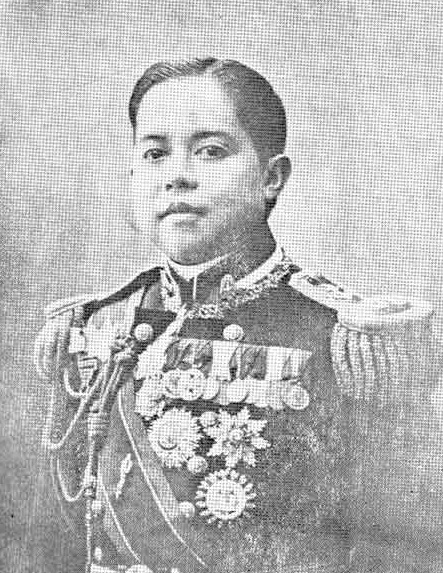
สมเด็จพระอนุชาธิราช เจ้าฟ้าอัษฎางค์เดชาวุธ กรมหลวงนครราชสีมา

infobox royalty
| name = สมเด็จพระเจ้าบรมวงศ์เธอเจ้าฟ้าอัษฎางค์เดชาวุธ
| image = Prince Asdang Dejavudh of Siam.jpg
| title = สมเด็จพระเจ้าบรมวงศ์เธอชั้น 5 เจ้าฟ้าชั้นพิเศษกรมหลวงนครราชสีมา
| succession = ผู้สำเร็จราชการกระทรวงทหารเรือ
| death_style = ทิวงคต
| father1 = พระบาทสมเด็จพระจุลจอมเกล้าเจ้าอยู่หัว
| mother1 = สมเด็จพระศรีพัชรินทราบรมราชินีนาถ พระบรมราชชนนีพันปีหลวง
| spouse-type = หม่อม
| spouse = แผ้ว สนิทวงศ์เสนี|หม่อมแผ้ว นครราชสีมา
| dynasty = จักรี
|burial_style=พระราชทานเพลิง|burial_place=พระเมรุ ท้องสนามหลวง|burial_date=1 กรกฎาคม พ.ศ. 2468
นายพลเรือเอก สมเด็จพระเจ้าบรมวงศ์เธอ เจ้าฟ้าอัษฎางค์เดชาวุธ กรมหลวงนครราชสีมา "ประกาศ คำนำพระนามพระบรมวงศานุวงศ์" (PDF). "ราชกิจจานุเบกษา". 42 (0ก): 232. 13 ธันวาคม พ.ศ. 2468. เป็นพระราชโอรสพระองค์ที่ 72 ในพระบาทสมเด็จพระจุลจอมเกล้าเจ้าอยู่หัวและสมเด็จพระศรีพัชรินทราบรมราชินีนาถ พระบรมราชชนนีพันปีหลวง
== พระประวัติ ==
สมเด็จพระเจ้าบรมวงศ์เธอ เจ้าฟ้าอัษฎางค์เดชาวุธ กรมหลวงนครราชสีมา เป็นพระราชโอรสในพระบาทสมเด็จพระจุลจอมเกล้าเจ้าอยู่หัวและสมเด็จพระศรีพัชรินทราบรมราชินีนาถ พระบรมราชชนนีพันปีหลวง ประสูติเมื่อวันอาทิตย์ ขึ้น 13 ค่ำ เดือน 6 ปีฉลู เอกศก จ.ศ. 1251 ตรงกับวันที่ 12 พฤษภาคม พ.ศ. 2432 มีพระนามลำลองว่า "เอียดเล็ก" ชาววังออกพระนามว่า "ทูลกระหม่อมเอียดเล็ก"จุลลดา ภักดีภูมินทร์, พระโอรสและพระธิดาในรัชการที่ ๕ , สกุลไทย, ฉบับที่ 2388, ปีที่ 46, ประจำวันอังคารที่ 25 กรกฎาคม 2543 ถึงวันที่ 8 มกราคม พ.ศ. 2441 จึงมีพระบรมราชโองการให้สถาปนาขึ้นเป็นเจ้าฟ้าต่างกรม มีพระนามว่า "สมเด็จพระเจ้าลูกยาเธอ เจ้าฟ้าอัษฎางคเดชาวุธ วิสิฐวิสุทธลักษณโสภณ อุบัตรดลกาลนิยม ประถมปริวัตรรัตนโกสินทร์ศก สะตะสาธกอัษโฎดดร สถาพรมงคลสมัย นราธิปไตยบรมนารถ จุฬาลงกรณ์ราชวโรรส อดุลยยศอุกฤษฐศักดิ อุภโตปักษวิสุทธิกษัตริย์ ขัตติยราชกุมาร กรมขุนนครราชสีห์มา" ทรงศักดินา 40,000ราชกิจจานุเบกษา, พระบรมราชโองการ ประกาศ ในการพระราชทานพระสุพรรณบัตร , เล่ม ๑๕, ตอน ๔๒, ๑๕ มกราคม พ.ศ. ๑๘๙๙, หน้า ๔๔๑พระองค์ทรงมีพระเชษฐภคินี,พระเชษฐาและพระอนุชาร่วมพระชนนี 7 พระองค์ คือ
# สมเด็จพระเจ้าบรมวงศ์เธอ เจ้าฟ้าพาหุรัตมณีมัย กรมพระเทพนารีรัตน์
# พระบาทสมเด็จพระมงกุฏเกล้าเจ้าอยู่หัว
# สมเด็จพระเจ้าบรมวงศ์เธอ เจ้าฟ้าตรีเพ็ชรุตม์ธำรง
# จอมพล สมเด็จพระเจ้าบรมวงศ์เธอ เจ้าฟ้าจักรพงษ์ภูวนาถ กรมหลวงพิษณุโลกประชานาถ
# สมเด็จพระเจ้าบรมวงศ์เธอ เจ้าฟ้าศิริราชกกุธภัณฑ์
# นายพลเรือเอก สมเด็จพระเชษฐาธิราช เจ้าฟ้าอัษฎางค์เดชาวุธ กรมหลวงนครราชสีมา
# สมเด็จพระเจ้าบรมวงศ์เธอ เจ้าฟ้าจุฑาธุชธราดิลก กรมขุนเพ็ชบูรณ์อินทราไชย
# พระบาทสมเด็จพระปกเกล้าเจ้าอยู่หัว
พระองค์ทรงเข้ารับการศึกษาขั้นต้นที่โรงเรียนสวนกุหลาบวิทยาลัย|โรงเรียนพระตำหนักสวนกุหลาบ ต่อมาในวันที่ 5 กรกฎาคม พ.ศ. 2446 ได้ทรงผนวชเป็นสามเณร ณ พระอุโบสถ วัดพระศรีรัตนศาสดาราม โดยมีสมเด็จพระมหาสมณเจ้า กรมพระยาวชิรญาณวโรรส|พระเจ้าน้องยาเธอ กรมหมื่นวชิรญาณวโรรส เป็นพระอุปัชฌาย์ พระเจ้าวรวงศ์เธอ กรมหลวงชินวรสิริวัฒน์ สมเด็จพระสังฆราชเจ้า|หม่อมเจ้าพระสถาพรพิริยพรต ประทานสรณคมน์และสิกขาบท ผนวชแล้วเสด็จไปประทับ ณ วัดบวรนิเวศราชวรวิหารราชกิจจานุเบกษา, ข่าวสมเด็จพระเจ้าลูกยาเธอ เจ้าฟ้ากรมขุนนครราชสีมา ทรงผนวชเป็นสามเณร, เล่ม 	๒๐, ตอน 	๑๘, 	๑๒ กรกฎาคม พ.ศ. ๒๔๔๖, หน้า 	๒๒๖-๙
หลังจากลาผนวช พระบาทสมเด็จพระจุลจอมเกล้าเจ้าอยู่หัวโปรดเกล้าฯ ให้ทรงเดินทางไปศึกษาต่อที่ประเทศอังกฤษ พร้อมกับสมเด็จพระเจ้าบรมวงศ์เธอ เจ้าฟ้าจุฑาธุชธราดิลก กรมขุนเพ็ชรบูรณ์อินทราไชย|เจ้าฟ้าจุฑาธุชธราดิลกและสมเด็จพระมหิตลาธิเบศร อดุลยเดชวิกรม พระบรมราชชนก|เจ้าฟ้ามหิดลอดุยเดช เมื่อ พ.ศ. 2448 ทรงศึกษาวิชาทหารเป็นระยะเวลาสั้น ๆ แล้วจึงเสด็จกลับประเทศไทยมาศึกษาในโรงเรียนนายร้อยทหารบก พระองค์ทรงเข้ารับราชการในตำแหน่งผู้บัญชาการกองพล ยศพลตรี แล้วจึงไปดำรงตำแหน่งผู้สำเร็จราชการกระทรวงทหารเรือ ยศพลเรือเอก
วันที่ 11 พฤศจิกายน พ.ศ. 2459 พระบาทสมเด็จพระมงกุฎเกล้าเจ้าอยู่หัวมีพระบรมราชโองการให้เลื่อนเป็น "สมเด็จพระเจ้าน้องยาเธอ เจ้าฟ้าฟ้าอัษฎางค์เดชาวุธ วิสิฐวิสุทธลักษณโสภณ อุบัติดลกาลนิยม ประถมปริวัตรรัตนโกสินทรศก สตสาธกอัษโฎดดร สถาพรมงคลสมัย นราธิปตัยบรมนารถ จุฬาลงกรณราชวโรรส อดุลยยศอุกฤษฐศักดิ์ อุภโตปักษวิสุทธิกษัตริย์ ขัติยราชกุมาร กรมหลวงนครราชสีมา" ทรงศักดินา 50,000ราชกิจจานุเบกษา, พระบรมราชโองการ ประกาศ สถาปนาเลื่อนกรม พระพุททธศักราช ๒๔๕๙, เล่ม ๓๓, ตอน ๐ก, ๑๑ พฤศจิกายน พ.ศ. ๒๔๕๙, หน้า ๒๒๒-๒๒๓ และดำรงตำแหน่งรัชทายาทแทนสมเด็จพระเชษฐาธิราช เจ้าฟ้าจักรพงษ์ภูวนาถ กรมหลวงพิษณุโลกประชานาถ|สมเด็จพระอนุชาธิราช เจ้าฟ้าจักรพงษ์ภูวนาถ กรมหลวงพิษณุโลกประชานาถ ที่เสด็จทิวงคตไปเมื่อวันที่ 13 มิถุนายน พ.ศ. 2463
=== พระกรณียกิจ ===
สมเด็จพระอนุชาธิราช เจ้าฟ้าอัษฎางค์เดชาวุธ กรมหลวงนครราชสีมา มีพระกรณียกิจที่สำคัญในกองทัพเรือ คือ ทรงดำรงตำแหน่งผู้กำกับราชการกระทรวงทหารเรือ ตั้งแต่วันที่ 1 กรกฎาคม พ.ศ. 2466 ต่อจากพระเจ้าบรมวงศ์เธอ กรมหลวงชุมพรเขตอุดมศักดิ์ พระบรมราชโองการ ประกาศ ตั้งผู้กำกับราชการกระทรวงทหารเรือ โดยได้รับโปรดเกล้าฯ พระราชทานยศ พลเรือเอก เมื่อวันที่ 15 มิถุนายน ศกเดียวกัน พระราชทานยศทหาร และทรงดำรงตำแหน่งผู้สำเร็จราชการกระทรวงทหารเรือ ตั้งแต่วันที่ 1 เมษายน พ.ศ. 2467 พระบรมราชโองการ ประกาศ ตั้งผู้สำเร็จราชการกระทรวงทหารเรือและเสนาบดีกระทรวงการต่างประเทศ ทรงเปลี่ยนระเบียบการปกครองบังคับบัญชาเรือหลวงใหม่ แต่เดิมนั้นการบังคับบัญชาในเรือหลวง แบ่งออกเป็น 2 กระบวนเรือ แต่ละกระบวนเรือต่างก็เป็นอิสระแก่กัน ขึ้นตรงต่อกระทรวงทหารเรือ พระองค์ทรงเห็นว่าไม่เหมาะสม ระเบียบข้อบังคับต่าง ๆ ไม่เป็นแบบฉบับเดียวกัน จึงให้รวมกระบวนเรือทั้งสองเป็นหนึ่งเดียว แล้วตั้งชื่อใหม่ว่า กองทัพเรือ มีผู้บัญชาการกองทัพเรือเป็นผู้บังคับบัญชา ขึ้นตรงต่อกระทรวงทหารเรือ ซึ่งผู้ดำรงตำแหน่งผู้บัญชาการกองทัพเรือคนแรกคือ นาวาเอก พระหาญสมุท (บุญมี พันธุมนาวิน) เมื่อวันที่ 18 ธันวาคม พ.ศ. 2466 เรื่องย้ายและบรรจุนายทหาร และให้แบ่งแยกกองทัพเรือออกเป็น 3 กองเรือ คือ กองเรือปืน กองเรือใช้ตอร์ปิโด และกองเรือช่วยรบ
=== ชีวิตส่วนพระองค์ ===
สมเด็จพระเจ้าน้องยาเธอ เจ้าฟ้าอัษฎางค์เดชาวุธ กรมหลวงนครราชสีมา อภิเษกสมรสกับแผ้ว สนิทวงศ์เสนี|แผ้ว สุทธิบูรณ์ ไม่มีพระโอรสและพระธิดา
=== ทิวงคต ===
พระองค์ประชวรด้วยพระโรคพระวักกะอักเสบ (โรคไต) เสด็จทิวงคต ณ พระตำหนักวังสวนกุหลาบ พระราชวังดุสิต เมื่อวันที่ 9 กุมภาพันธ์ พ.ศ. 2467 (ปัจจุบันคือ พ.ศ. 2468) เวลา 22.10 น. สิริพระชันษาได้
วันต่อมา เวลา 17.00 น. พระบาทสมเด็จพระมงกุฎเกล้าเจ้าอยู่หัวพระราชทานน้ำสรงพระศพ เจ้าพนักงานเชิญพระศพขึ้นประดิษฐานบนแว่นฟ้าสามชั้น ภายใต้เบญจปฎลเศวตฉัตร ประกอบพระโกศทองน้อย พระสงฆ์ 40 รูปมีพระเจ้าวรวงศ์เธอ กรมหลวงชินวรสิริวัฒน์ สมเด็จพระสังฆราชเจ้า|สมเด็จพระสังฆราชเจ้าเป็นประธานสดับปกรณ์ โปรดเกล้าฯ ให้มีพระบรมวงศานุวงศ์และข้าราชบริพารไว้ทุกข์ถวาย 100 วัน และสถาปนาพระอิสริยยศเป็น สมเด็จพระอนุชาธิราช"ราชสกุลวงศ์", หน้า 99 มีพระราชพิธีพระราชทานเพลิงพระศพเมื่อวันที่ 1 กรกฎาคม พ.ศ. 2468 ณ พระเมรุ ท้องสนามหลวงราชกิจจานุเบกษา, การพระเมรุท้องสนามหลวง งานที่ ๑ พระราชทานเพลิงพระศพ สมเด็จพระอนุชาธิราช เจ้าฟ้าอัษฎางค์เดชาวุธ กรมหลวงนครราชสีมา เล่ม 42, ตอน ๐ ง, 2 สิงหาคม พ.ศ. 2468, หน้า 1293
== พระอิสริยยศและพระเกียรติยศ ==
=== พระอิสริยยศ ===
* สมเด็จพระเจ้าลูกยาเธอ เจ้าฟ้าอัษฎางค์เดชาวุธ
* สมเด็จพระเจ้าลูกยาเธอ เจ้าฟ้าอัษฎางค์เดชาวุธ กรมขุนนครราชสีมา
* สมเด็จพระเจ้าน้องยาเธอ เจ้าฟ้าอัษฎางค์เดชาวุธ กรมขุนนครราชสีมา
* สมเด็จพระเจ้าน้องยาเธอ เจ้าฟ้าอัษฎางค์เดชาวุธ กรมหลวงนครราชสีมา
* สมเด็จพระอนุชาธิราช เจ้าฟ้าอัษฎางค์เดชาวุธ กรมหลวงนครราชสีมา
* สมเด็จพระเจ้าบรมวงศ์เธอ เจ้าฟ้าอัษฎางค์เดชาวุธ กรมหลวงนครราชสีมา
พลเรือเอก สมเด็จพระอนุชาธิราช เจ้าฟ้าอัษฎางค์เดชาวุธ กรมหลวงนครราชสีมา ทรงได้รับพระราชทานเครื่องราชอิสริยาภรณ์ทั้งสยามและต่างประเทศ ดังนี้
=== เครื่องราชอิสริยาภรณ์สยาม ===
ราชกิจจานุเบกษา, พระราชทานเครื่องราชอิสริยาภรณ์, เล่ม ๑๕ ตอนที่ ๔๒ หน้า ๔๔๓, ๑๕ มกราคม ๑๑๗
ราชกิจจานุเบกษา, พระราชพิธีมหามงคลการโสกันต์ สมเด็จพระเจ้าลูกยาเธอ เจ้าฟ้ากรมขุนนครราชสีมา, เล่ม ๑๘ ตอนที่ ๔๖ หน้า ๘๖๙, ๑๖ กุมภาพันธ์ ๑๒๐
ราชกิจจานุเบกษา, พระราชทานเครื่องราชอิสริยาภรณ์จุลจอมเกล้าฝ่ายหน้าและฝ่ายใน, เล่ม ๑๗ ตอนที่ ๓๕ หน้า ๕๐๑, ๒๕ พฤศจิกายน ๑๑๙
ราชกิจจานุเบกษา, พระราชทานเครื่องราชอิสริยาภรณ์, เล่ม ๒๙ ตอนที่ ๐ ง หน้า ๒๔๒๔, ๒๒ มกราคม ๑๓๑
ราชกิจจานุเบกษา, พระราชทานเครื่องราชอิสริยาภรณ์และเหรียญ, เล่ม ๔๐ ตอนที่ ๐ ง หน้า ๓๔๑๙, ๗ มกราคม ๒๔๖๖
ราชกิจจานุเบกษา, พระราชทานเครื่องราชอิสริยาภรณ์, เล่ม ๓๙ ตอนที่ ๐ ง หน้า ๓๔๑๐, ๒๕ กุมภาพันธ์ ๒๔๖๕
ราชกิจจานุเบกษา, พระราชทานเหรียญจักรมาลา, เล่ม ๓๙ ตอนที่ ๐ ง หน้า ๓๑๓๓, ๒๘ มกราคม ๒๔๖๕
ราชกิจจานุเบกษา, พระราชทานเหรียญรัตนาภรณ์ รัชกาลที่ ๔, เล่ม ๒๑ ตอนที่ ๓๒ หน้า ๕๖๔, ๖ พฤศจิกายน ๑๒๓
ราชกิจจานุเบกษา, พระราชทานเหรียญรัตนาภรณ์ ฝ่ายหน้าและฝ่ายใน, เล่ม ๑๘ ตอนที่ ๔๖ หน้า ๘๗๔, ๑๖ กุมภาพันธ์ ๑๒๐
ราชกิจจานุเบกษา, พระราชทานเหรียญรัตนาภรณ์, เล่ม ๒๗ ตอนที่ ๐ ง หน้า ๒๔๐๙, ๑๑ มกราคม ๑๒๙
ราชกิจจานุเบกษา, พระราชทานเหรียญราชินี, เล่ม ๑๕ ตอนที่ ๒๖ หน้า ๒๘๓, ๒๕ กันยายน ๑๑๗
=== เครื่องราชอิสริยาภรณ์ต่างประเทศ ===
* :
** พ.ศ. 2464 – ไฟล์:Legion Honneur GC ribbon.svg|80px เครื่องอิสริยาภรณ์เลฌียงดอเนอร์ ชั้นที่ 1ราชกิจจานุเบกษา, พระราชทานพระบรมราชานุญาตประดับเครื่องอิสริยาภรณ์ต่างประเทศ, เล่ม ๓๘ ตอนที่ ๐ ง หน้า ๓๑๑๕, ๒๒ มกราคม ๒๔๖๔
=== พระยศ ===
infobox military person
| name = สมเด็จพระเจ้าบรมวงศ์เธอเจ้าฟ้ากรมหลวงนครราชสีมา
| rank = ไฟล์:RTN OF-9 (Admiral).svg|15px พลเรือเอกไฟล์:RTA OF-7 (Major General).svg|15px พลตรี นายกองตรี
| branch = กองทัพบกไทย|กองทัพบกสยามกองทัพเรือไทย|กองทัพเรือสยามกองเสือป่า
==== พระยศทหาร ====
* 9 ตุลาคม พ.ศ. 2463: นายนาวาเอกพิเศษ พระราชทานสัญญาบัตรยศทหารเรือ
* นายพลเรือเอก
* นายพลตรี
==== พระยศเสือป่า ====
* นายกองตรี
=== ตำแหน่ง ===
* ผู้บัญชาการกองพลที่ 3
* 22 มิถุนายน พ.ศ. 2463: ผู้บัญชาการกองพลที่ 1 รักษาพระองค์ แจ้งความกระทรวงกลาโหม เรื่อง ตั้งและย้ายนายทหารรับราชการ
== สถานที่เนื่องด้วยพระนาม ==
* ตึกอัษฎางค์ โรงพยาบาลศิริราช คำกราบบังคมทูล ในการเปิดตึกอัษฎางค์ ที่โรงพยาบาลศิริราช(PDF). "ราชกิจจานุเบกษา". 45 (ง): 2471. 25 พฤศจิกายน พ.ศ. 2471. พระราชดำรัสตอบ ในการเปิดตึกอัษฎางค์ ณ โรงพยาบาลศิริราช วันที่ ๑๔ พฤศจิกายน พ.ศ. ๒๔๗๑ (PDF). "ราชกิจจานุเบกษา". 45 (ง): 2592. 25 พฤศิจากายน พ.ศ. 2471.
* ถนนอัษฎางค์
* ถนนนครราชสีมา
== พงศาวลี ==
ahnentafel-compact5
|style=font-size: 90%; line-height: 110%;
|border=1
|boxstyle=padding-top: 0; padding-bottom: 0;
|boxstyle_1=background-color: #fcc;
|boxstyle_2=background-color: #fb9;
|boxstyle_3=background-color: #ffc;
|boxstyle_4=background-color: #bfc;
|boxstyle_5=background-color: #9fe;
|1= 1. 
|2= 2. พระบาทสมเด็จพระจุลจอมเกล้าเจ้าอยู่หัว
|3= 3. สมเด็จพระศรีพัชรินทราบรมราชินีนาถ พระบรมราชชนนีพันปีหลวง
|4= 4. (=6.) พระบาทสมเด็จพระจอมเกล้าเจ้าอยู่หัว
|5= 5. สมเด็จพระเทพศิรินทราบรมราชินี
|6= 6. (=4.) พระบาทสมเด็จพระจอมเกล้าเจ้าอยู่หัว
|7= 7. สมเด็จพระปิยมาวดี ศรีพัชรินทรมาตา
|8= 8. (=12.) พระบาทสมเด็จพระพุทธเลิศหล้านภาลัย
|9= 9. (=13.) สมเด็จพระศรีสุริเยนทราบรมราชินี
|10= 10. สมเด็จพระบรมราชมาตามหัยกาเธอ กรมหมื่นมาตยาพิทักษ์
|11= 11. หม่อมน้อย ศิริวงศ์ ณ อยุธยา
|12= 12. (=8.) พระบาทสมเด็จพระพุทธเลิศหล้านภาลัย
|13= 13. (=9.) สมเด็จพระศรีสุริเยนทราบรมราชินี
|14= 14. หลวงอาสาสำแดง (แตง)
|15= 15. ท้าวสุจริตธำรง (นาค)
|16= 16. (=24.) พระบาทสมเด็จพระพุทธยอดฟ้าจุฬาโลกมหาราช
|17= 17. (=25.) สมเด็จพระอมรินทราบรมราชินี
|18= 18. (=26.) เงิน แซ่ตัน
|19= 19. (=27.) สมเด็จพระเจ้าพี่นางเธอ เจ้าฟ้ากรมพระศรีสุดารักษ์
|20= 20. พระบาทสมเด็จพระนั่งเกล้าเจ้าอยู่หัว
|21= 21. เจ้าจอมมารดาทรัพย์ ในรัชกาลที่ 3
|22= 22. บุษย์
|23= 23. แจ่ม
|24= 24. (=16.) พระบาทสมเด็จพระพุทธยอดฟ้าจุฬาโลกมหาราช
|25= 25. (=17.) สมเด็จพระอมรินทราบรมราชินี
|26= 26. (=18.) เงิน แซ่ตัน
|27= 27. (=19.) สมเด็จพระเจ้าพี่นางเธอ เจ้าฟ้ากรมพระศรีสุดารักษ์
== อ้างอิง ==
; เชิงอรรถ
; บรรณานุกรม
*
หมวดหมู่:เจ้าฟ้าชาย
หมวดหมู่:กรมหลวง|นครราชสีมา
หมวดหมู่:พระราชโอรสในรัชกาลที่ 5
หมวดหมู่:องคมนตรีในรัชกาลที่ 6
หมวดหมู่:พลเรือเอกกองทัพเรือไทย
หมวดหมู่:พลเรือเอกชาวไทย
หมวดหมู่:ผู้ได้รับเครื่องราชอิสริยาภรณ์ ม.จ.ก. (ฝ่ายหน้า)
หมวดหมู่:ผู้ได้รับเครื่องราชอิสริยาภรณ์ น.ร.
หมวดหมู่:ผู้ได้รับเครื่องราชอิสริยาภรณ์ ป.จ.ว.
หมวดหมู่:ผู้ได้รับเครื่องราชอิสริยาภรณ์ ร.ว.
หมวดหมู่:ผู้ได้รับเครื่องราชอิสริยาภรณ์ ม.ว.ม.
หมวดหมู่:ผู้ได้รับเหรียญรัตนาภรณ์ ม.ป.ร.2
หมวดหมู่:ผู้ได้รับเหรียญรัตนาภรณ์ จ.ป.ร.1
หมวดหมู่:ผู้ได้รับเหรียญรัตนาภรณ์ ว.ป.ร.1
หมวดหมู่:บุคคลจากโรงเรียนนายร้อยพระจุลจอมเกล้า
หมวดหมู่:เสียชีวิตจากโรคไต
หมวดหมู่:สมาชิกกองเสือป่า
หมวดหมู่:บุคคลในประวัติศาสตร์กรุงรัตนโกสินทร์|นครราชสีมา (อัษฎางค์เดชาวุธ)